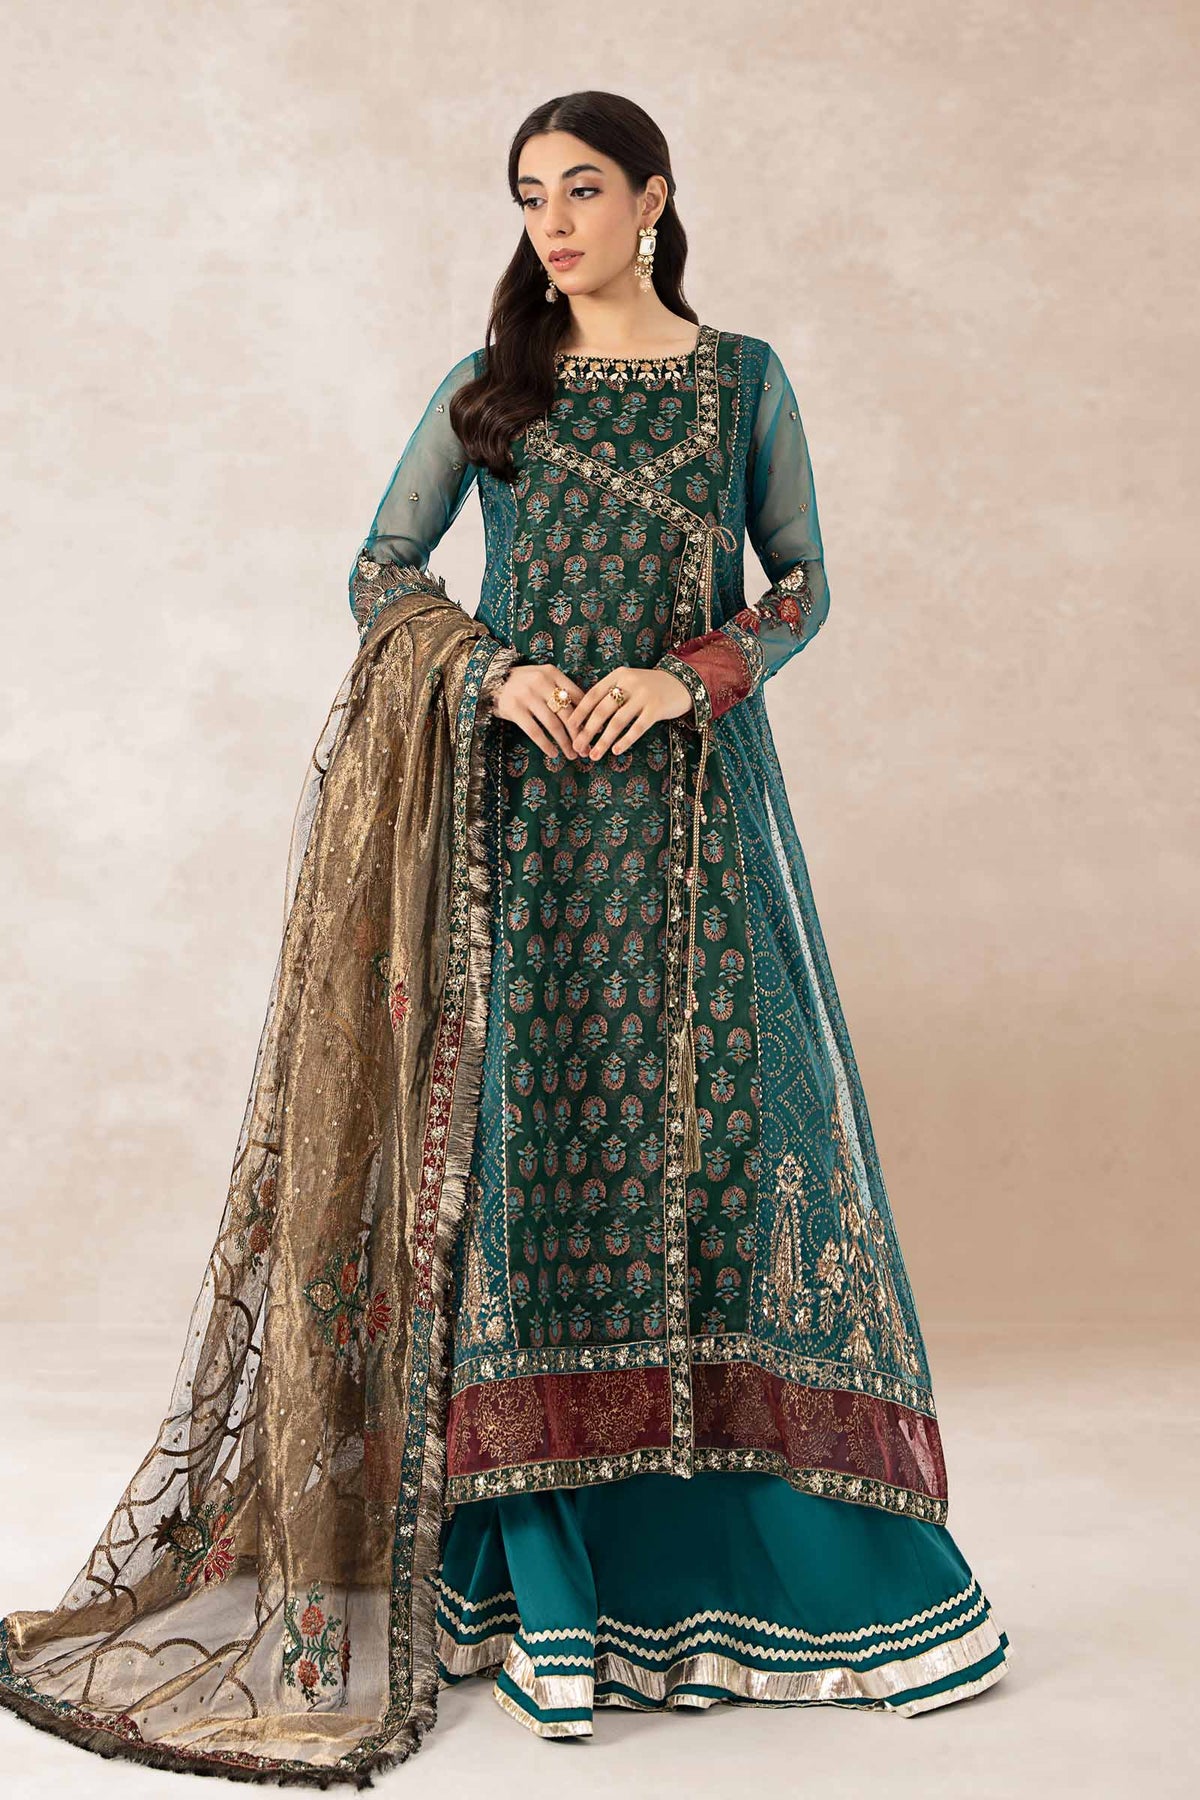
teal embroidered net salwar suit